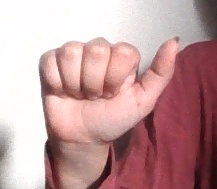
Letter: dhad